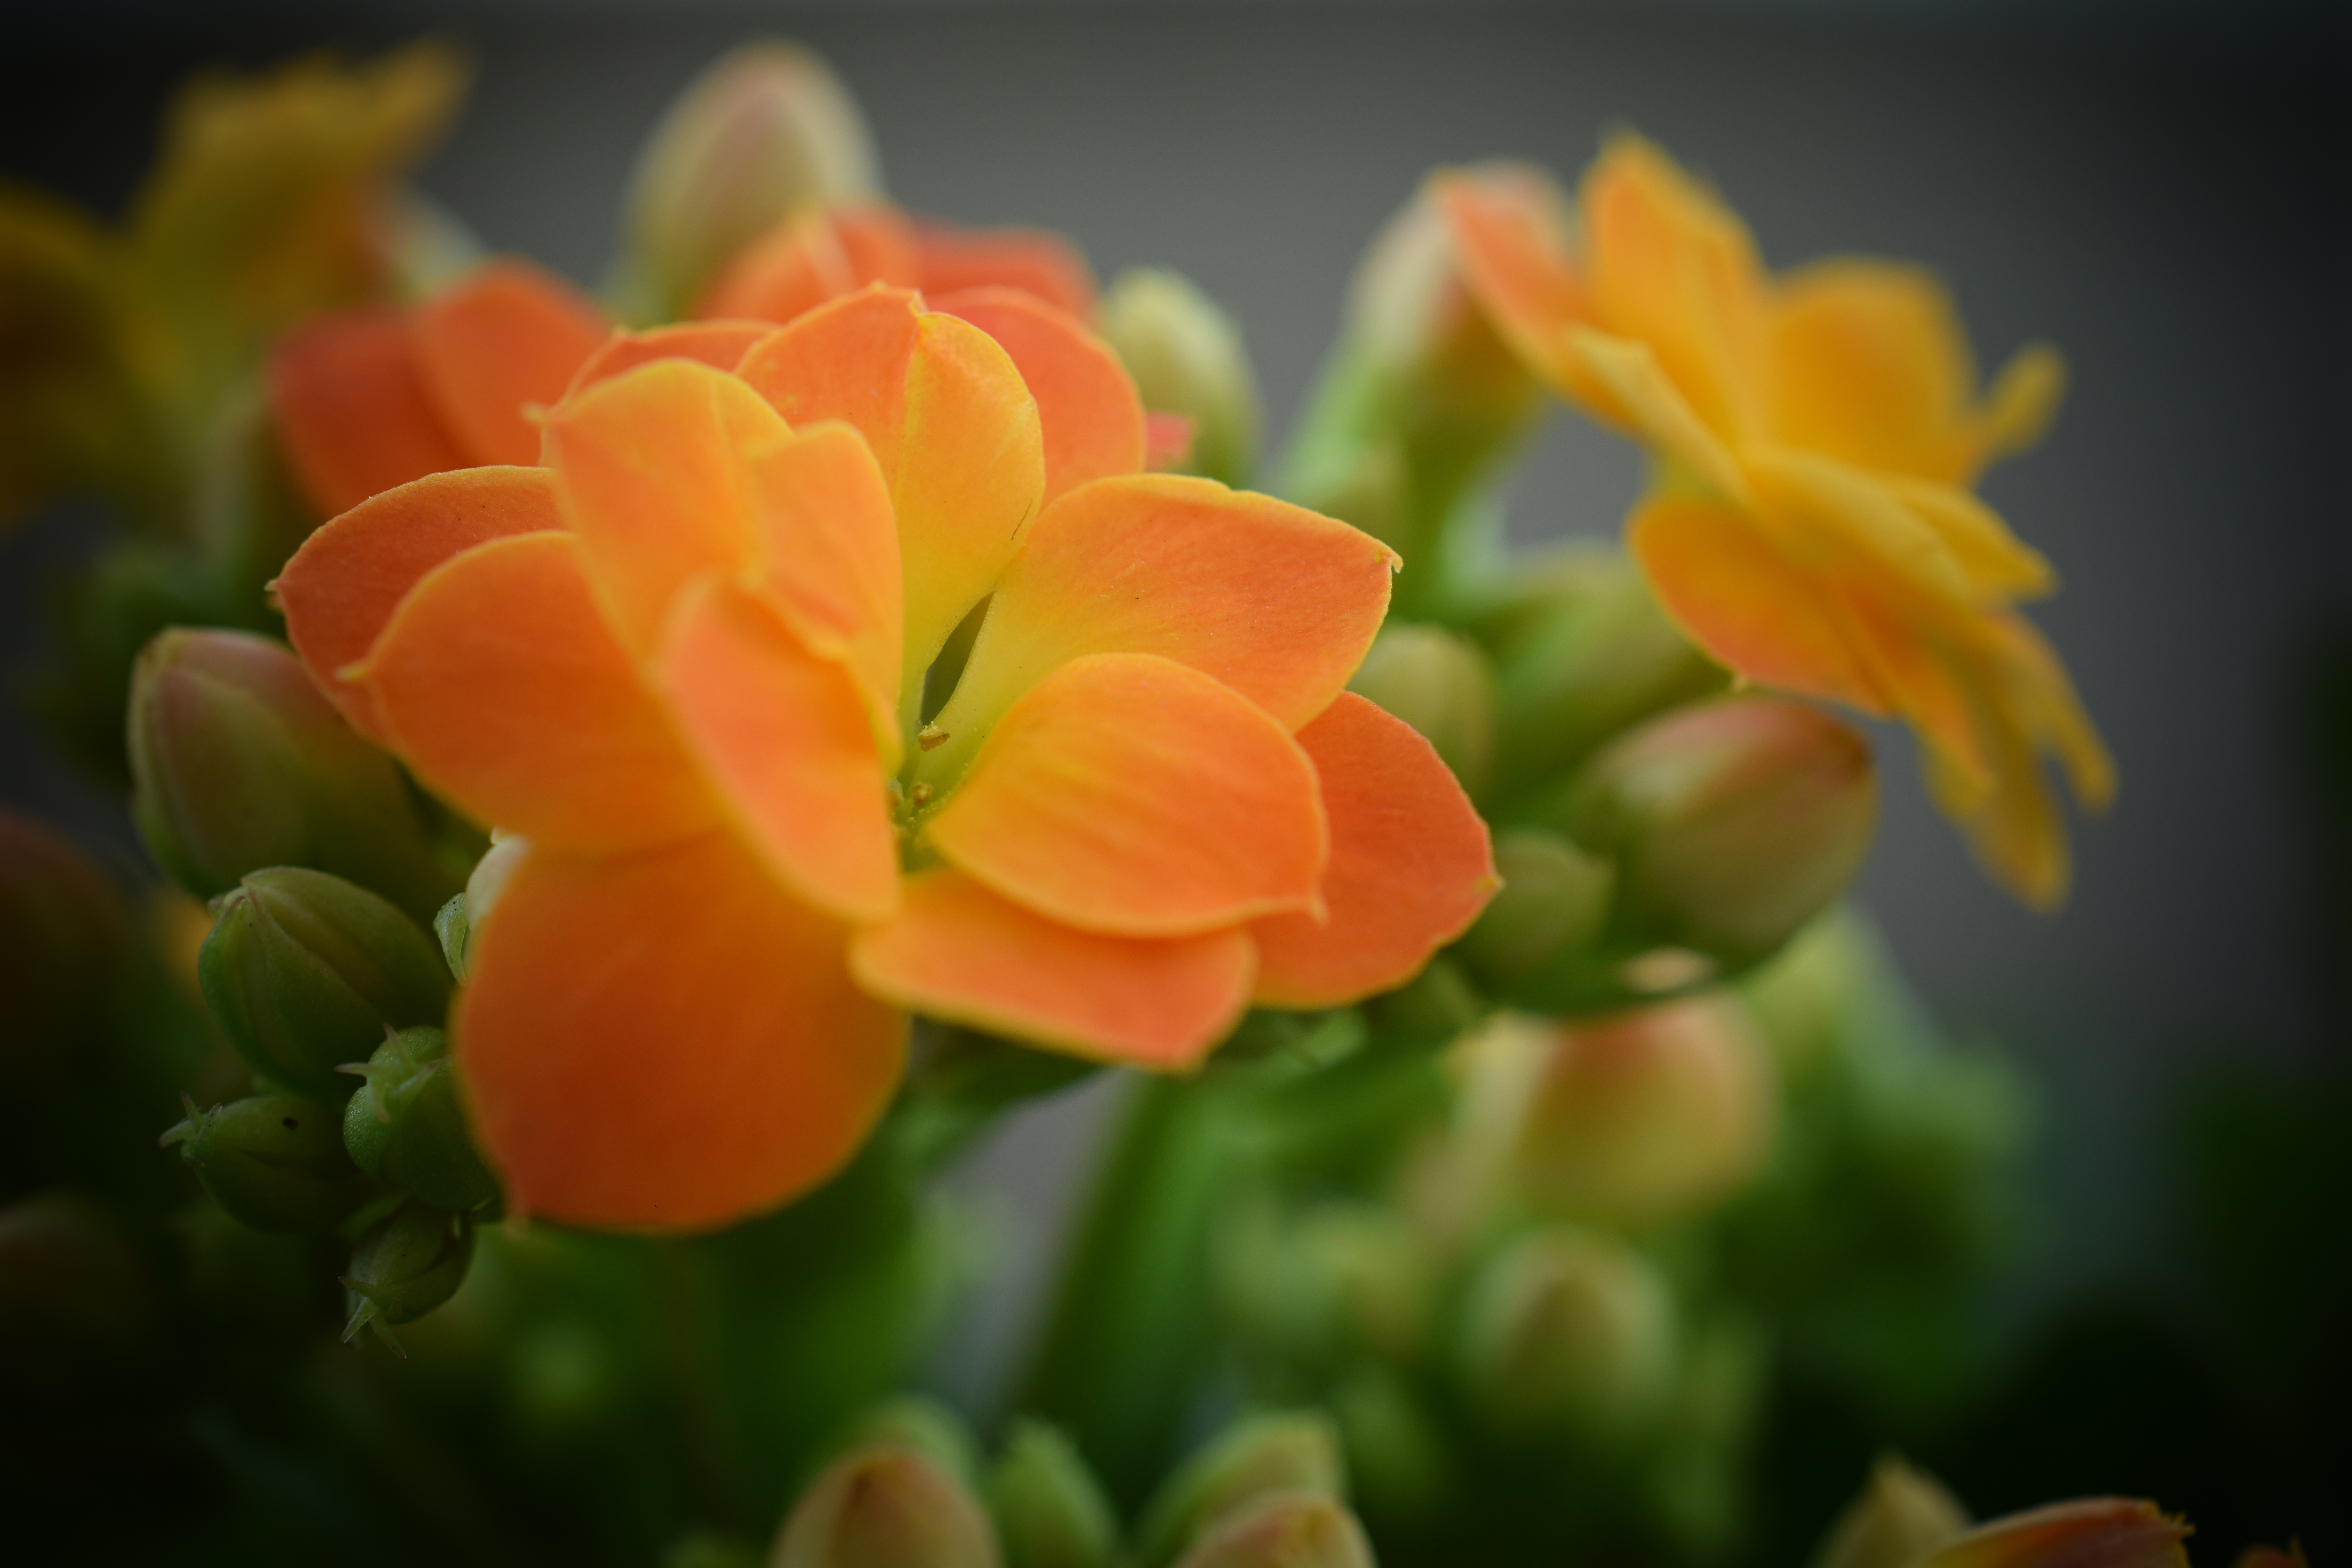
flower, yellow, petals, leaf, green, orange, nature, spring, plant, macro, close up, petal, herbaceous plant, flowering plant, annual plant, grass, peach, macro photography, Pedicel, plant stem, wildflower, wood sorrel family, art, coquelicot, impatiens, geranium, still life photography